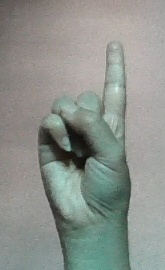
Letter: bb